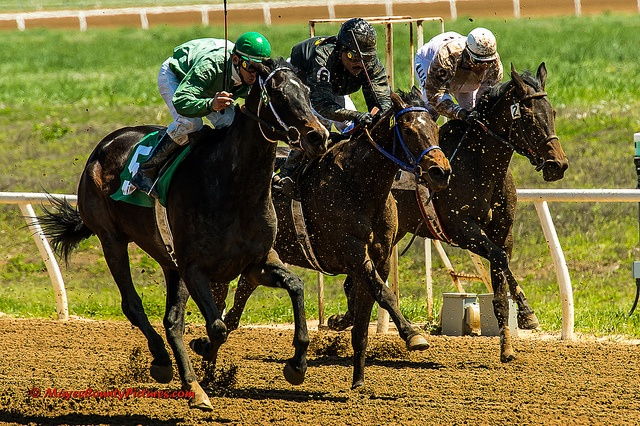
Three horses ridden by jockeys in a close race.
The jockeys ride the horses in a race.
three men on horses race down a dirt track
Three persons are riding on the horses for a race.
three horses running a race near each other